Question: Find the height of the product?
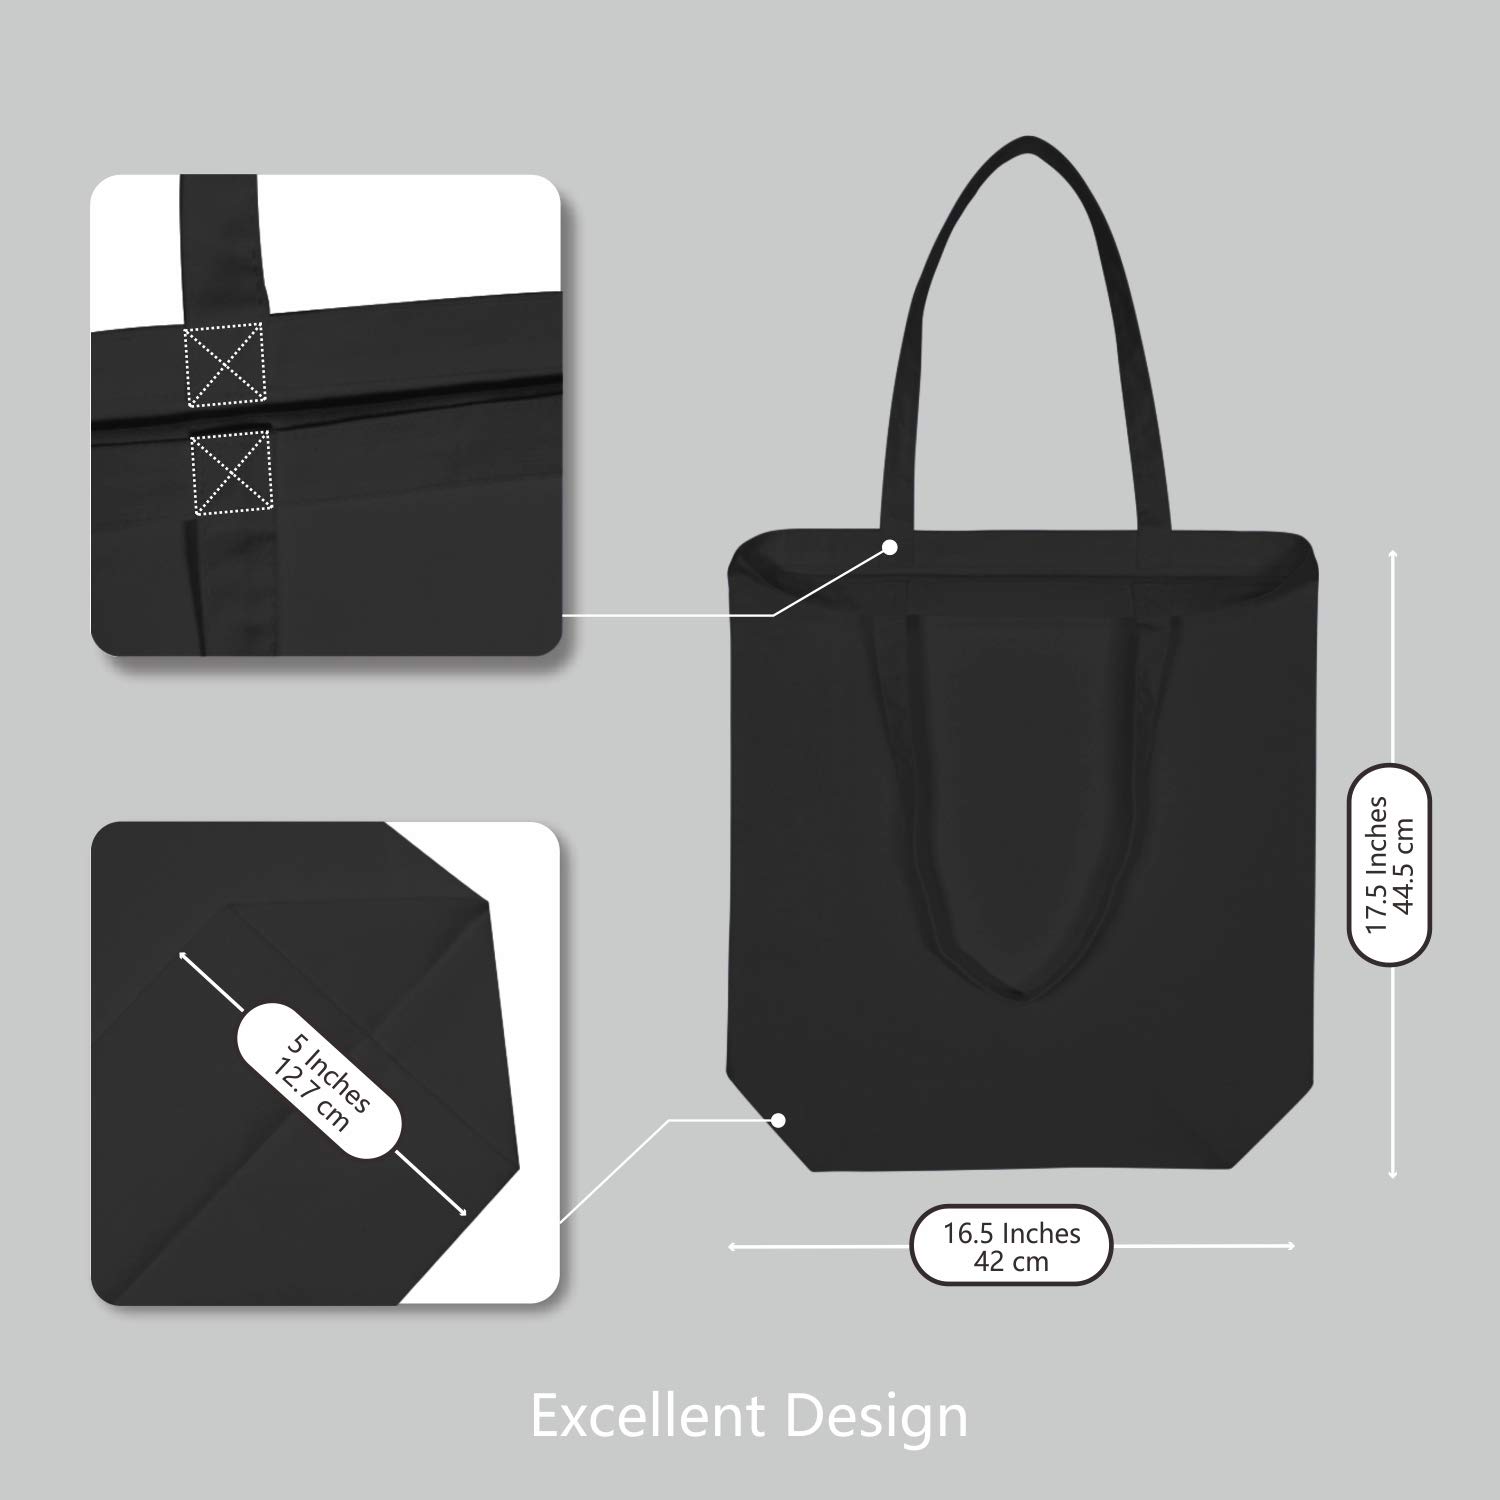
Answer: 17.5 inch